Douglas Schiess

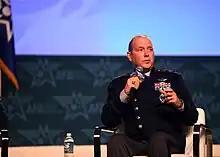
Schiess speaks at Air & Space Forces Association's Air Space and Cyber Conference, 2023

In 2004, after a year of studying at the Air Force Institute of Technology at Wright-Patterson Air Force Base, Ohio, Schiess was reassigned again at the Pentagon for three years. His first assignment there was as chief of the Military Satellite Communications Operations Branch at the Space Operations Division, Directorate of Strategic Security of the Office of the Deputy Chief of Staff for Air and Space Operations. From 2005 to 2007, he was assigned at the Office of the Secretary of the Air Force's Legislative Liaison as chief of space and missile programs at the Weapons Systems Division.